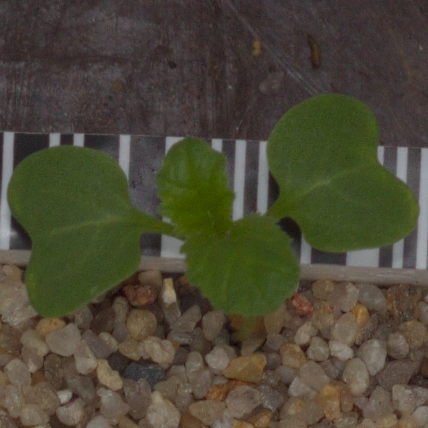
Label: charlock